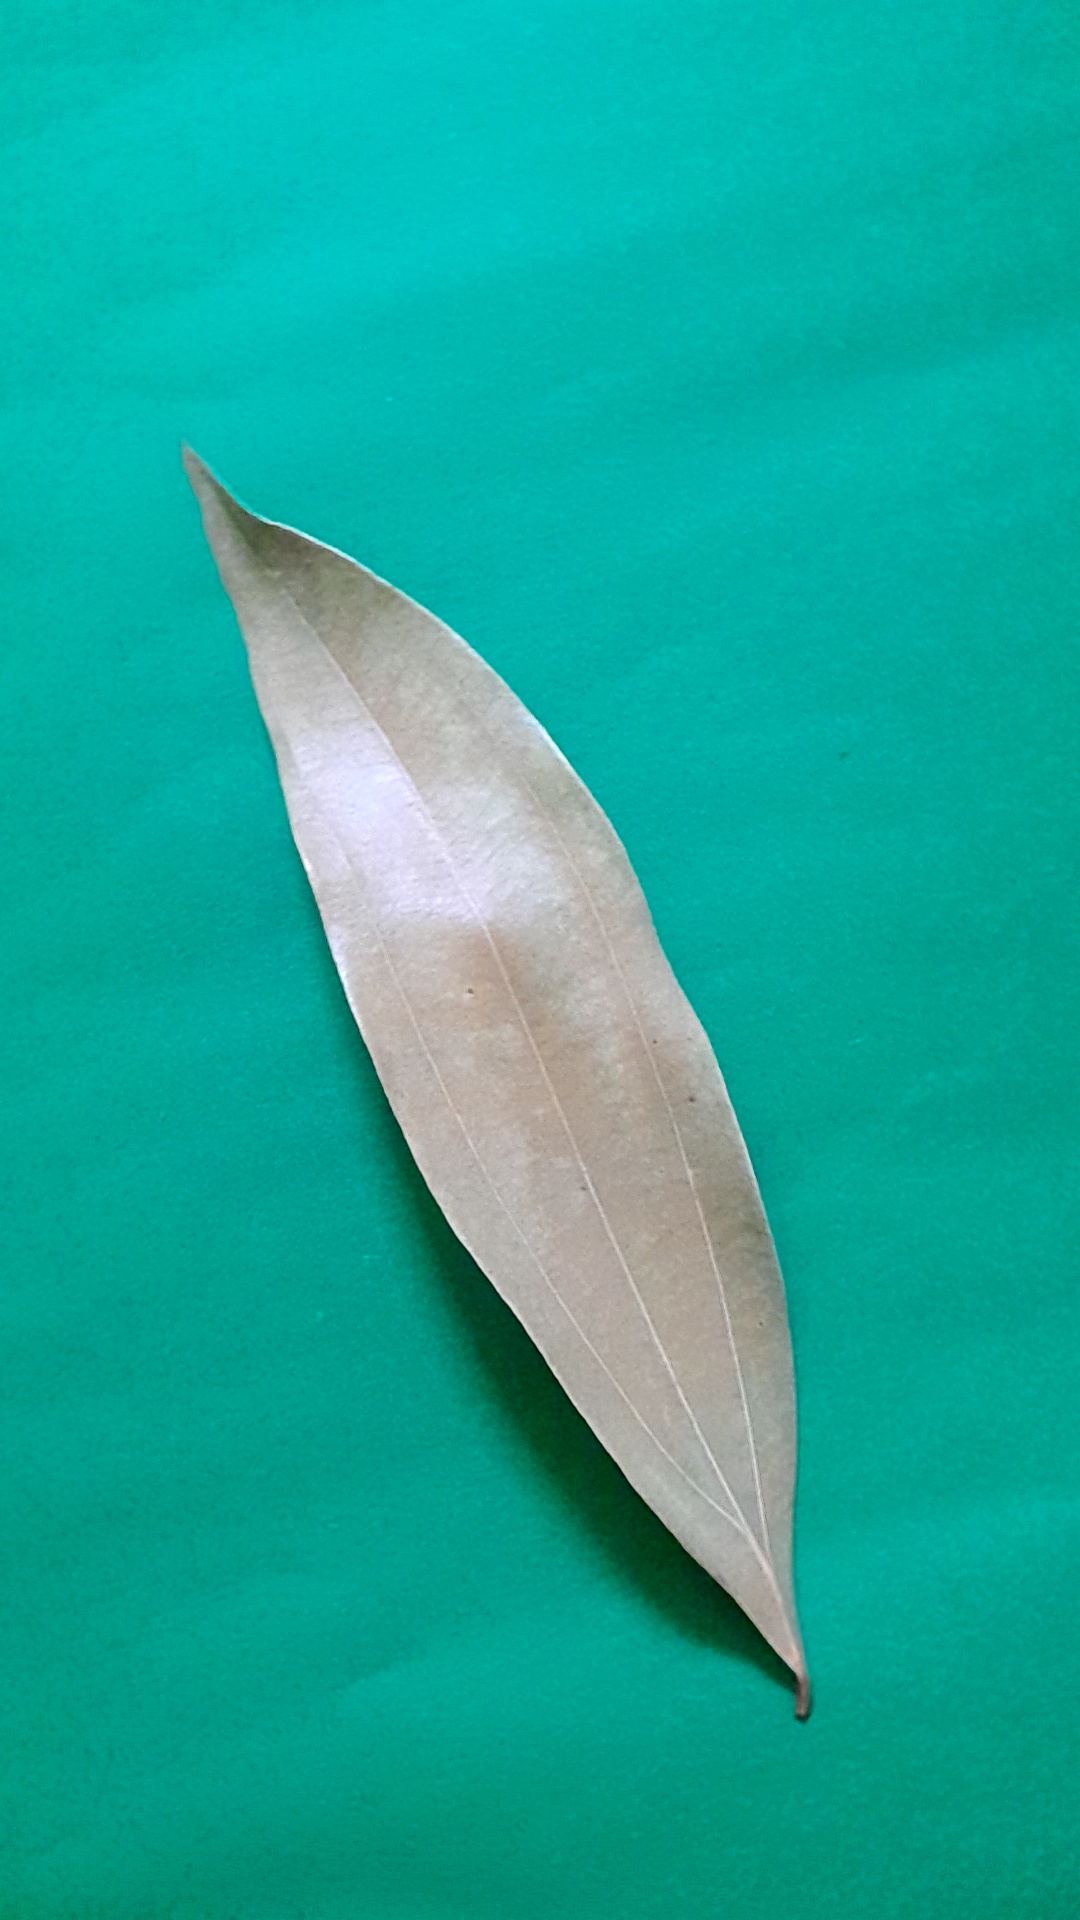
Label: Dry Leaf